Lumbini Province

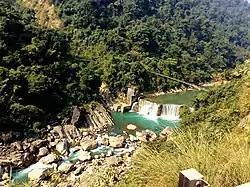

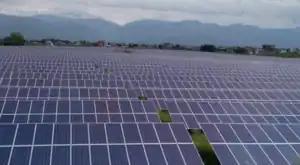

Banke National Park, adjacent to the Bardiya National Park with the coherent protected area of 1,518 km (586 sq mi), represents the Tiger Conservation Unit (TCU).